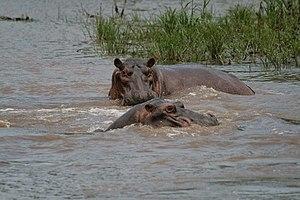
Cette photo a été prise lors d'une visite au Parc National de Waza
Le parc national de la Bénoué est l'un des parcs nationaux du Cameroun.
« Toute l'Afrique dans un seul pays » vantent les dépliants touristiques, à propos du Cameroun. De fait l'environnement du pays offre une grande diversité de paysages, depuis le Lac Tchad et ses savanes au nord jusqu'à la côte du sud-ouest, en passant par la forêt du bassin du Congo au sud et à l'est. Le réseau des aires protégées du Cameroun protège des sites naturels dans ces différentes zones biogéographiques, ce réseau s'est constitué au cours du temps depuis les années 1930, alors que le pays était encore une colonie. Le mouvement de protection de la nature et plus spécifiquement de création d'aires protégées s'est poursuivi depuis l'indépendance en 1960.
La Région du Nord est l'une des dix régions du Cameroun, située dans le nord du pays. Son chef-lieu est Garoua.